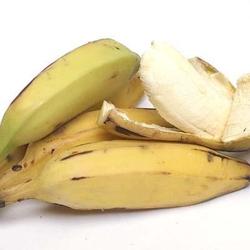
Label: Banana